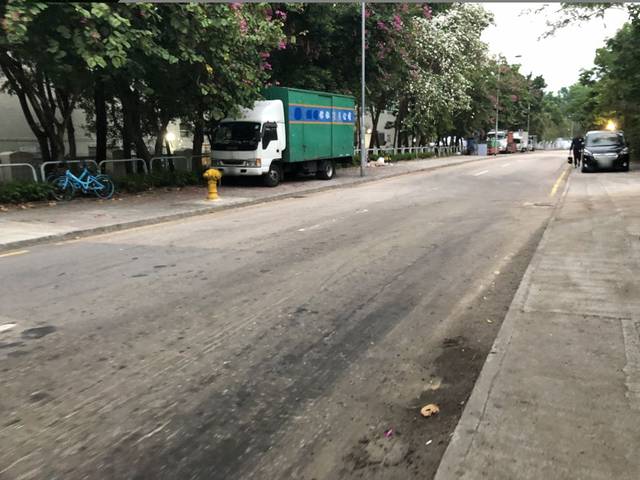
Region: China
Coordinates: 22.454, 114.18